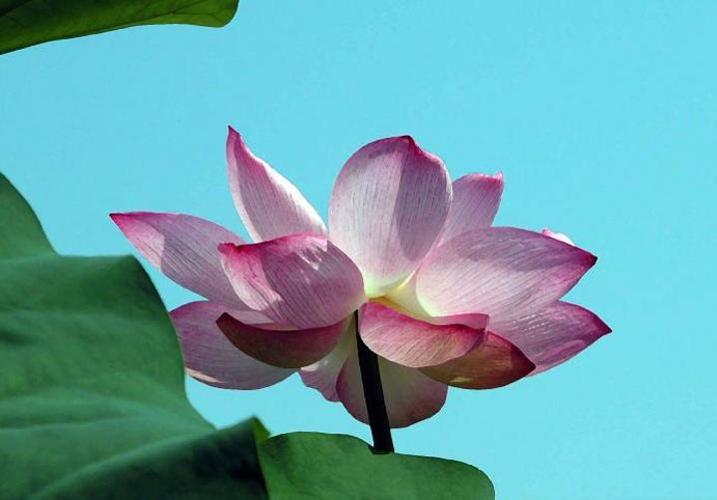
Label: lotus